List of McDonald's products

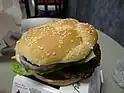
Angus Deluxe

In Australia, McDonald's has sold multiple varieties of 'loaded fries' which consist of a portion of fries with a topping; these toppings include: